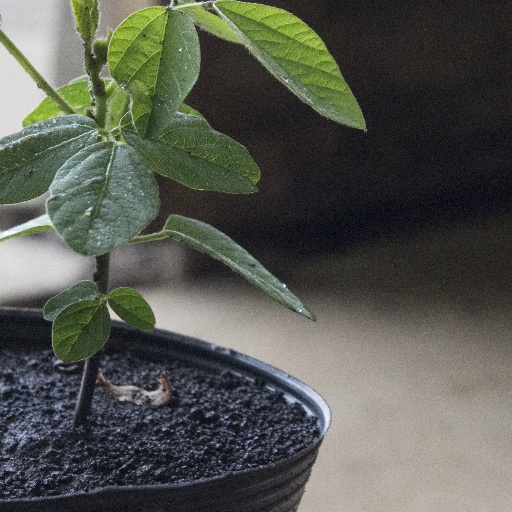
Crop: soybean